Dubok (camouflage)

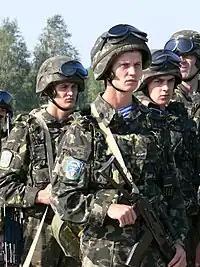
Ukrainian paratroopers of the 79th Airmobile Brigade in "oak" camouflage. 2008, training "Cossack Steppe"

Dubok was developed in 1997 for the Ukrainian Army. It was designed as a replacement for Soviet-Era "Butan" camouflage uniform's in Ukrainian service, contrary to popular belief Dubok is not a variant of Russian, Ukrainian, or Soviet Butan, although it shares similarities with each, it is an entirely different pattern.